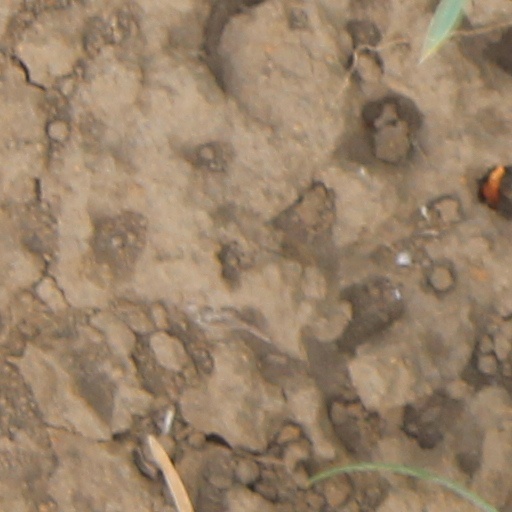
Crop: wheat